Sri Mahamariamman Temple, Penang

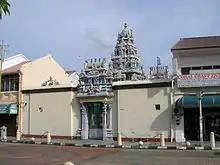
The Mahamariamman Temple back entrance at Pitt Street

The tropical island of Penang lies in the Indian Ocean, just off the north-west coast of Peninsular Malaysia. Penang's rapid growth as a trading hub in the early 19th century, especially in commodities such as nutmegs, cloves, and pepper, attracted traders from Europe, America, Arabia, India as well as China. Each then established communities and adopted lifestyles similar to their homeland. It was during that time that the Tamil Indians arrived in the island's bustling harbour, and established their own Little India community in the city. The early Indian settlers, who came to this island to toil and trade, established an abode for mother, so that her presence could be felt as their guardian deity and guide in their times of trials and tribulations.